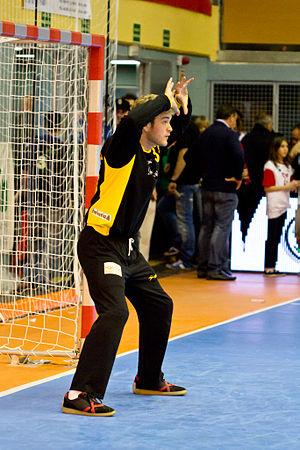
Gonzalo Pérez de Vargas Moreno, né le 10 janvier 1991 à Tolède, est un handballeur espagnol. Il évolue au poste de gardien de but au FC Barcelone et en équipe nationale d'Espagne avec laquelle il est double champion d'Europe en 2018 et 2020.